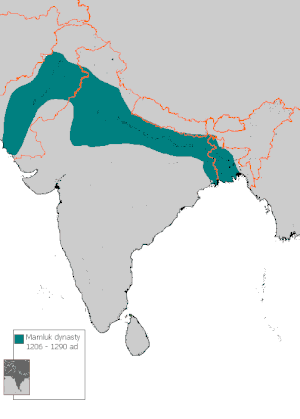
Delhisultanatet
Delhisultanatet 1206-1290 under mameluk-dynastiet.
Delhi-sultanatet var et islamisk rige med hovedstad i Delhi, der strakte sig over store dele af det det indiske subkontinent i 320 år. Fem dynastier herskede efter hinanden over Delhisultanatet: mameluk- eller slavedynastiet, khaljidynastiet, Tughlak-dynastiet, Sayyid-dynastiet og Lodi-dynastiet. Sultanatet er kendt for at være et af de få riger, der modstod et angreb fra mongolerne, for at forårsage buddhismens tilbagegang i Østindien og Bengalen, og for at have haft en af de få kvindelige herskere i islams historie, Razia Sultana, der regerede fra 1236 til 1240.